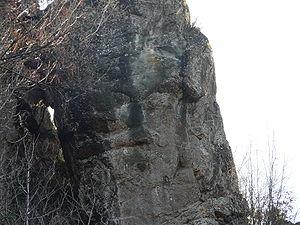
Le visage mégalithique de Borzone est un pétroglyphe monumental situé sur la commune ligure de Borzonasca en province de Gênes.